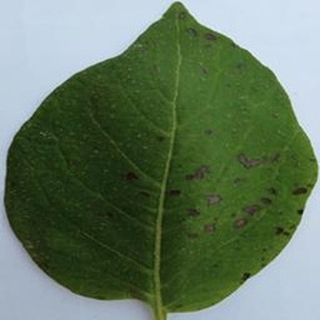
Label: potato_early_blight